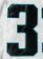
Number: 3